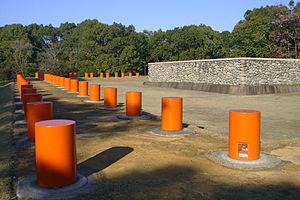
Cette liste présente les sites historiques du Japon situés dans la préfecture urbaine d'Ōsaka.